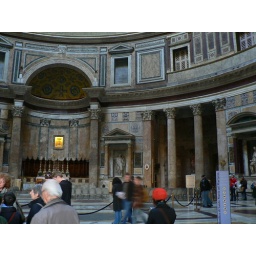
The stones on the floor slope gently, almost imperceptably, towards the ground right below the oculus, where there is a drain...